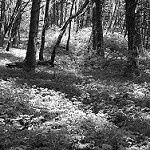
Label: B & W